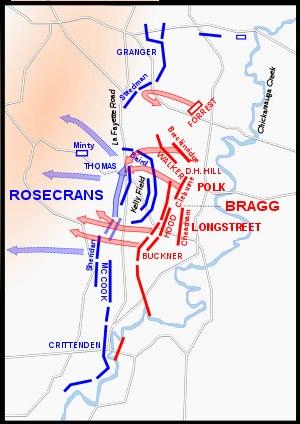
Le premier corps de l'armée de Virginie du Nord est une unité militaire combattant pour les États confédérés d'Amérique lors de la guerre de Sécession. Il est formé au début de 1861 et sert jusqu'au printemps 1865, principalement sur le théâtre oriental. Le corps d'armée est commandé par James Longstreet pendant la majeure partie de son existence.